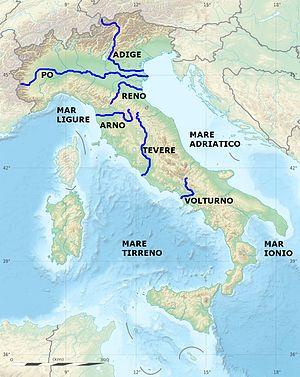
La liste suivante contient des rivières situées au moins partiellement en Italie et est destinée à représenter l'organisation des ressources en eau du réseau.